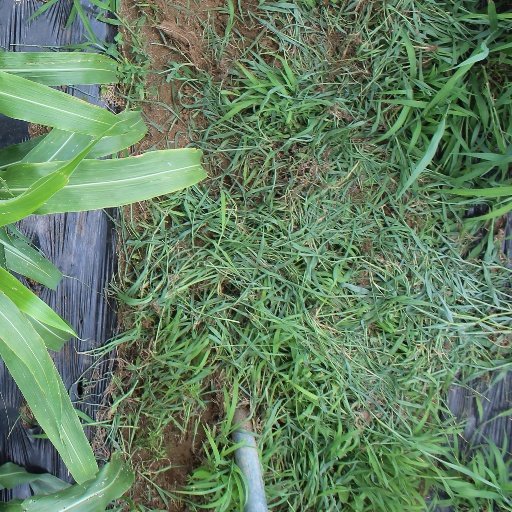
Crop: sorghum